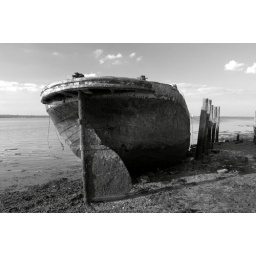
The abandoned boat in black &amp;amp; white